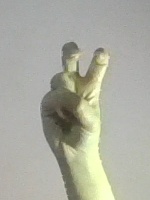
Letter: toot